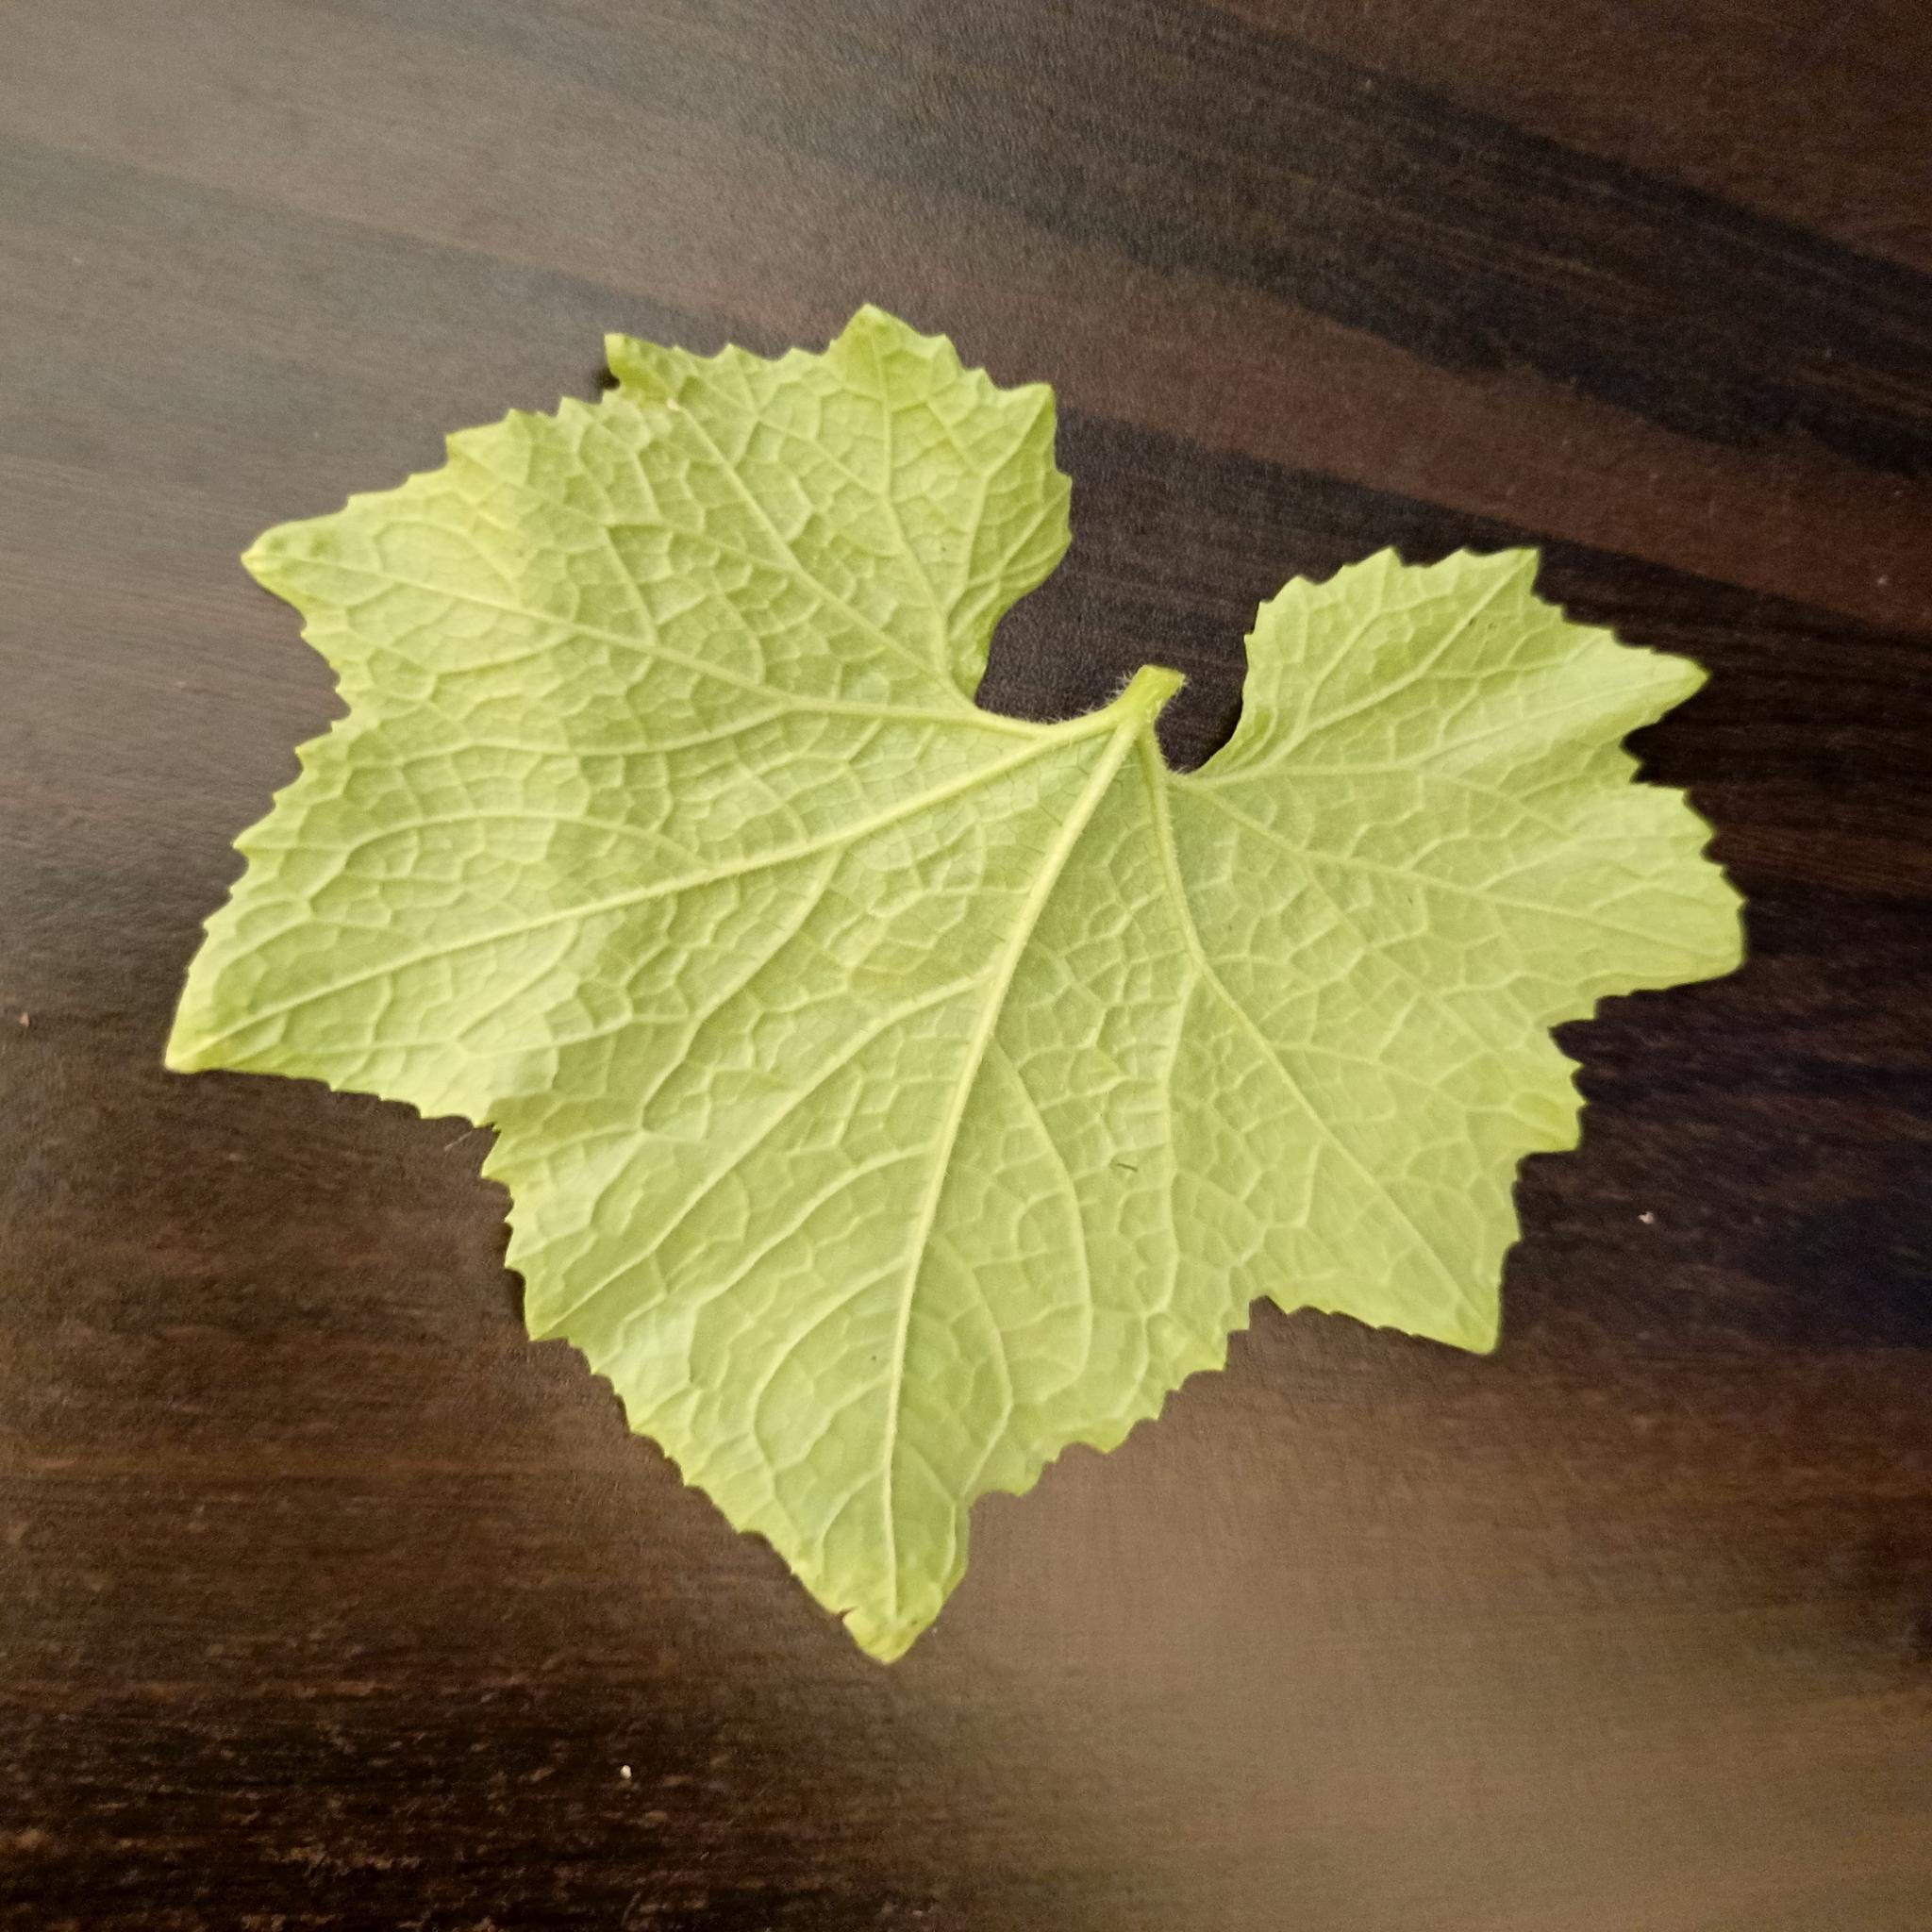
Label: Healthy